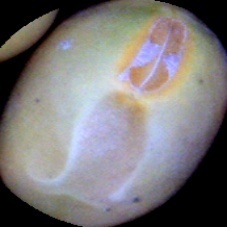
Label: Immature